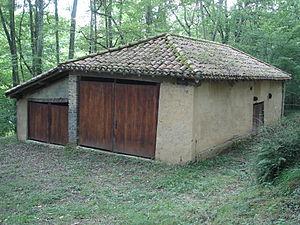
Cabane du Maquis de Sombrun
Sombrun est une commune française située dans le département des Hautes-Pyrénées, en région Occitanie. Le village appartient historiquement au pays de Rivière-Basse, situé aux confins de la Bigorre, du Béarn et de l'Armagnac.